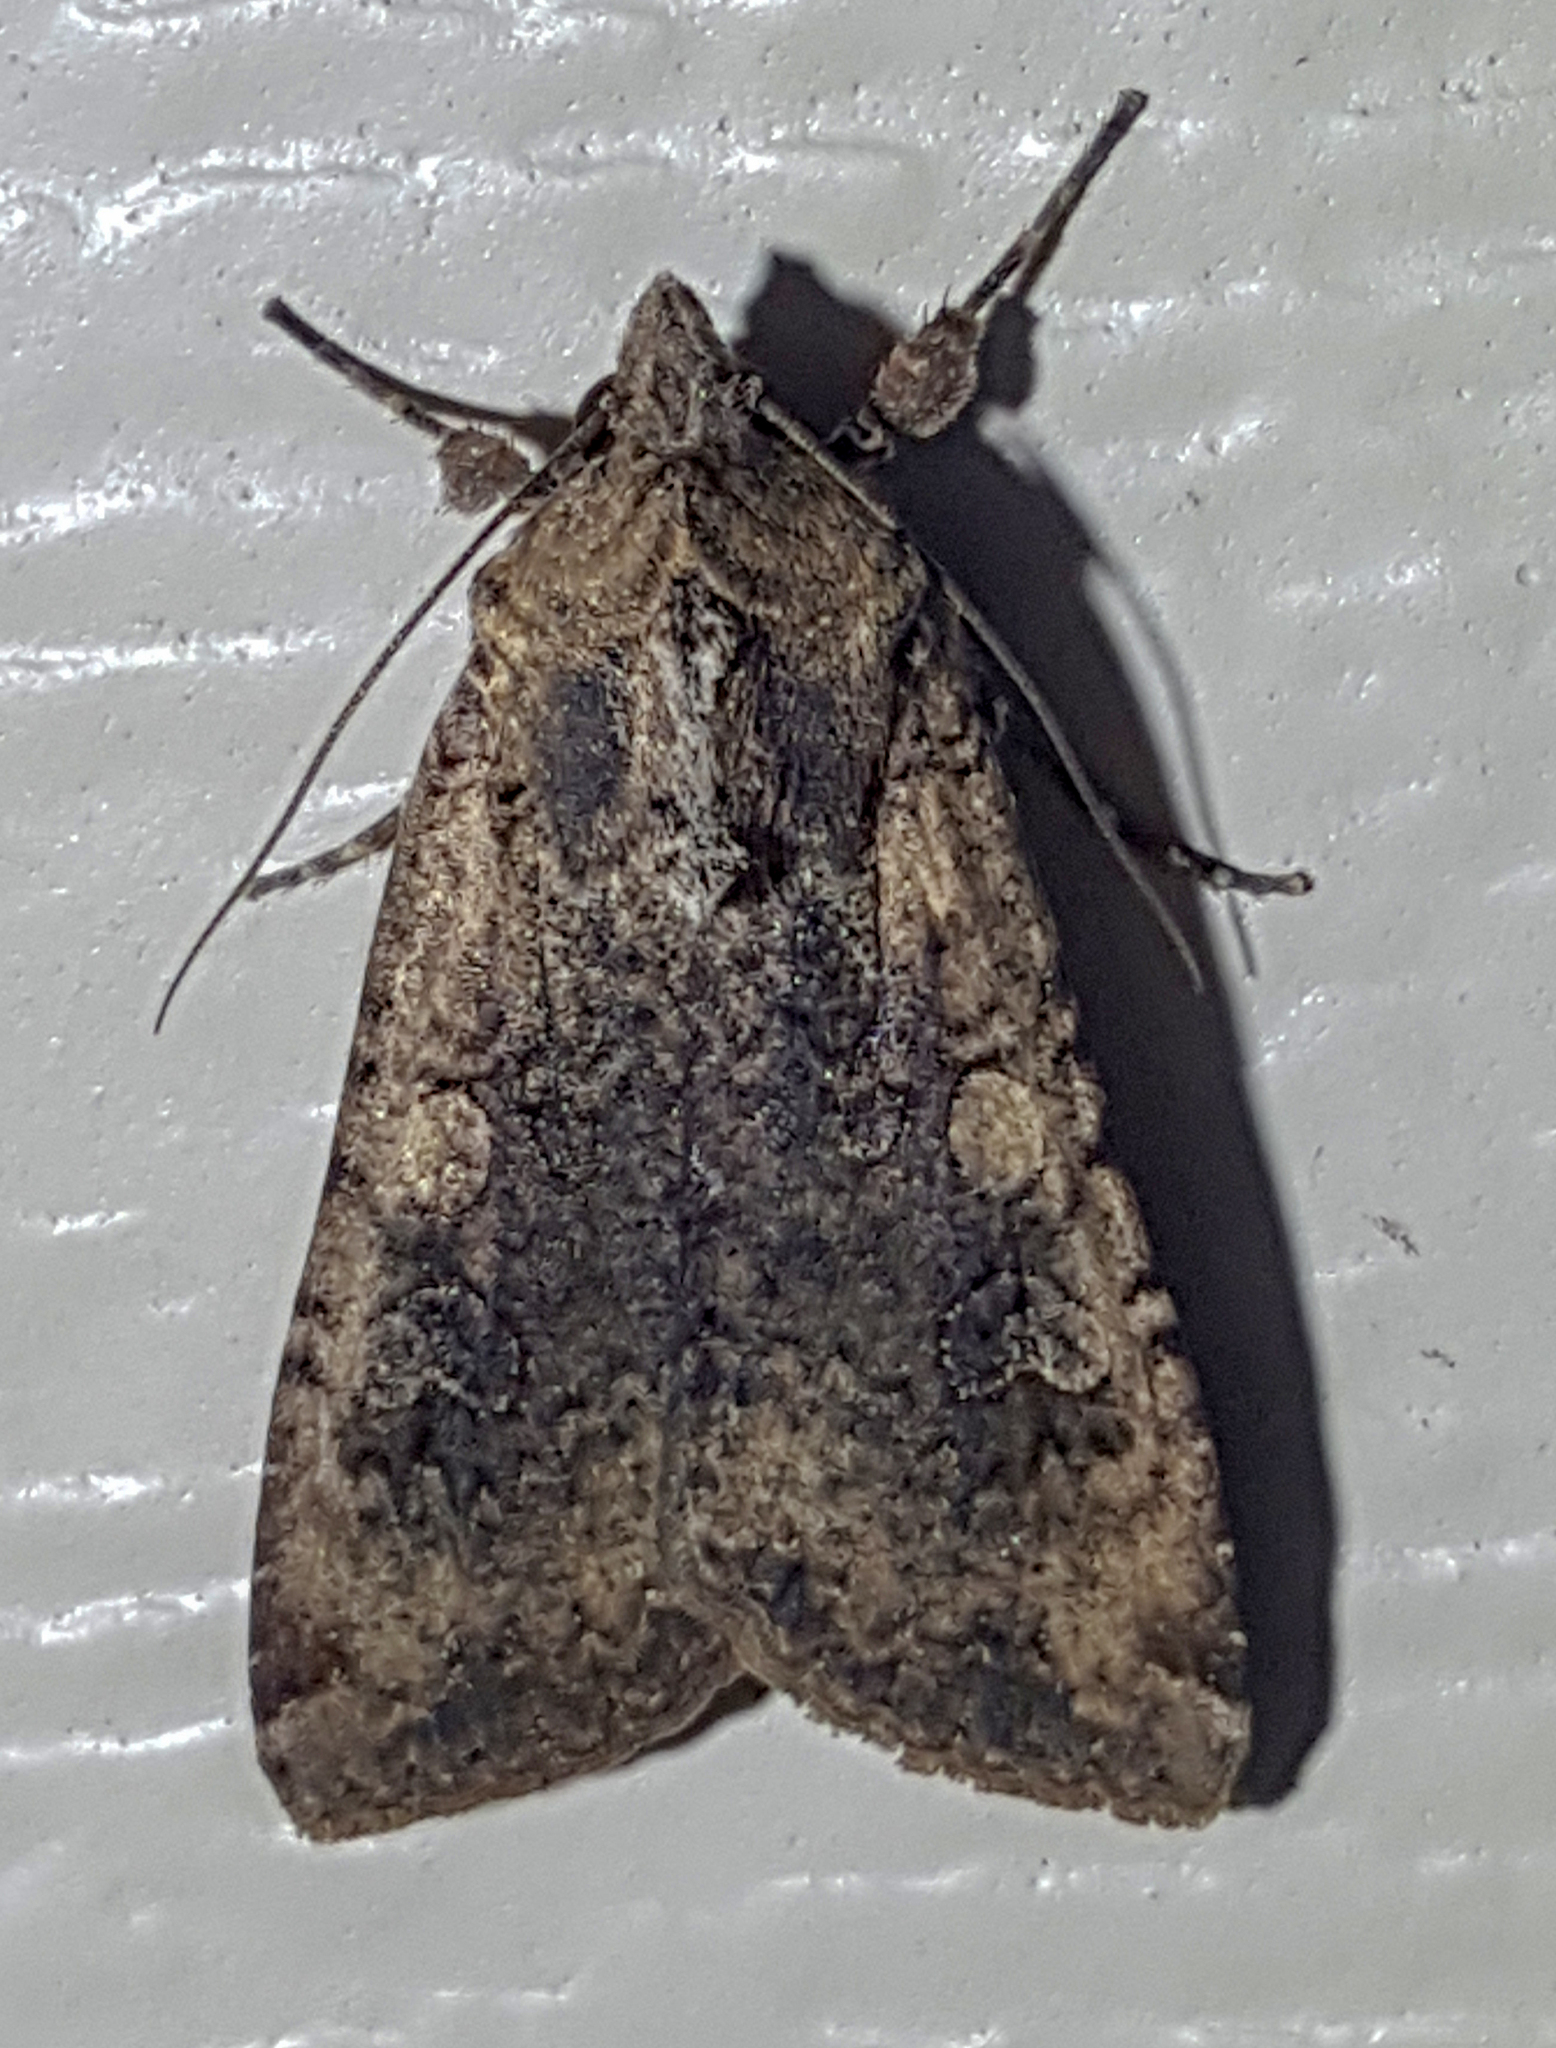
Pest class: cutworms